Answer in natural language. Consider the 3D positions of the objects in the scene and not just the 2D positions in the image. Is the centerpoint of  light brown wooden dresser with 10 drawers at a higher height than lowprofile bed with blue bedding? Choose between the following options: yes or no
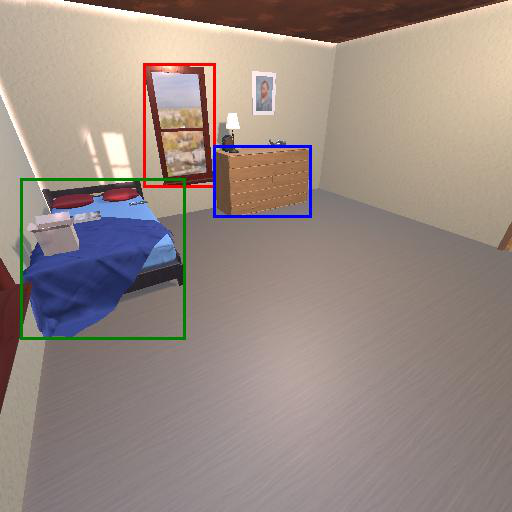
<answer>no</answer>